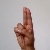
The image shows a hand gesture representing the letter 'U' in Indian Sign Language.